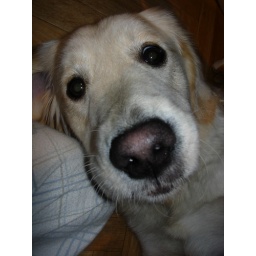
Alix is a female golden retriever and a service dog in training. Picture taken by her foster family.